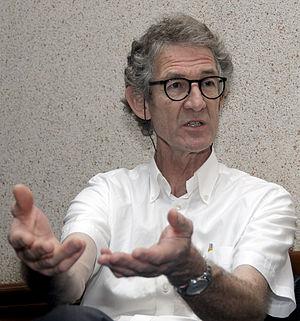
Wiebe E. Bijker, né le 19 mars 1951 à Delft, est un philosophe et sociologue néerlandais, directeur du département des sciences sociales et de la technologie à la faculté des arts et de la culture de l'université de Maastricht.